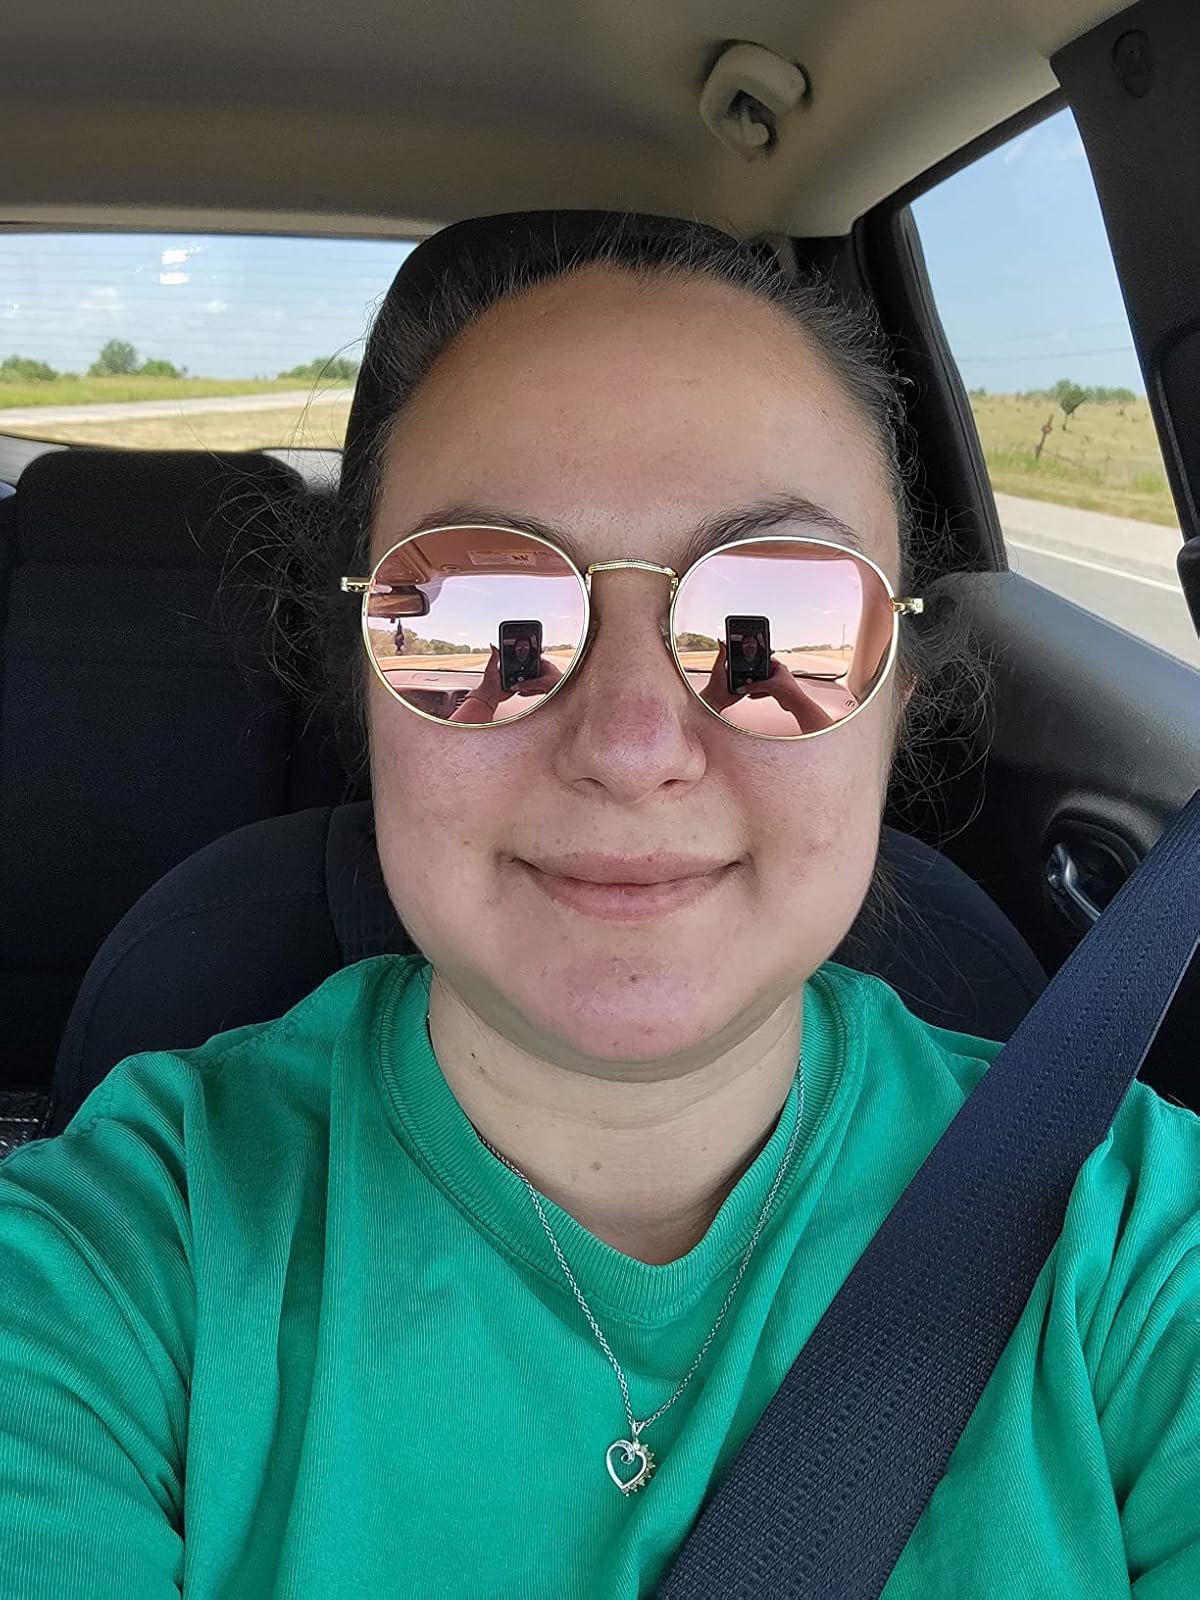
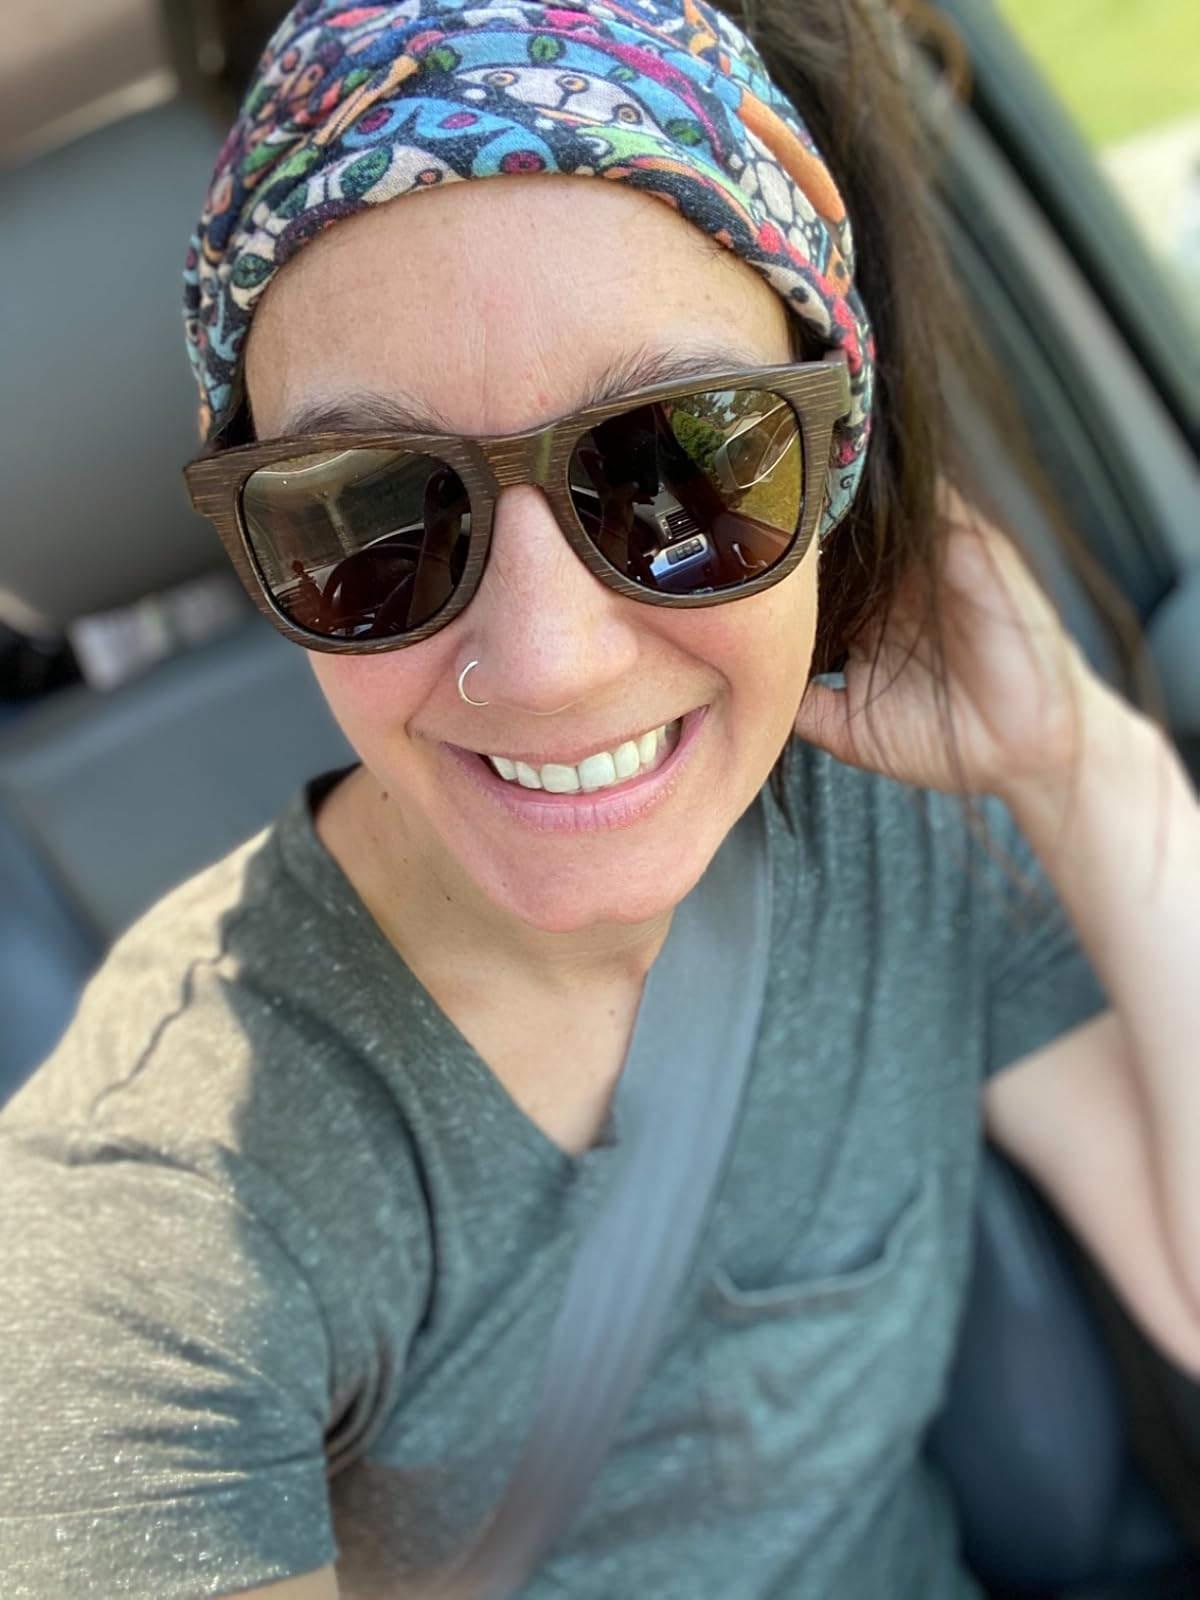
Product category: accessories_sunglasses
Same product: no